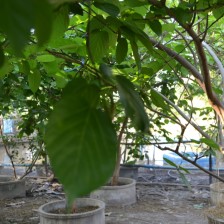
Variety: TaiwanMeacho